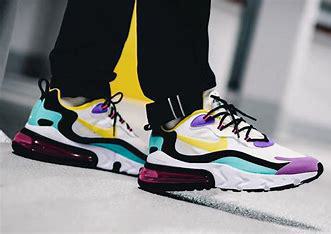
Brand: Nike
Model: Air Max 270 React